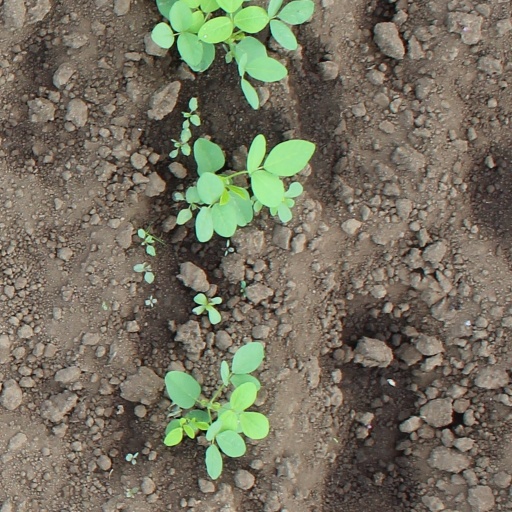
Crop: soybean